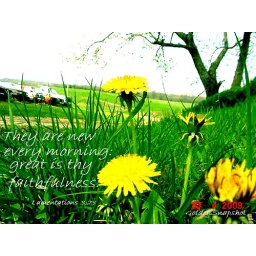
Isaiah 40:7. The grass withers, the flower fades, Because the breath of the LORD blows upon it; Surely the people are grass